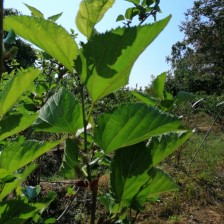
Variety: Buriram60